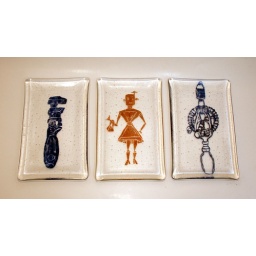
handprinted glass plate by LeJa